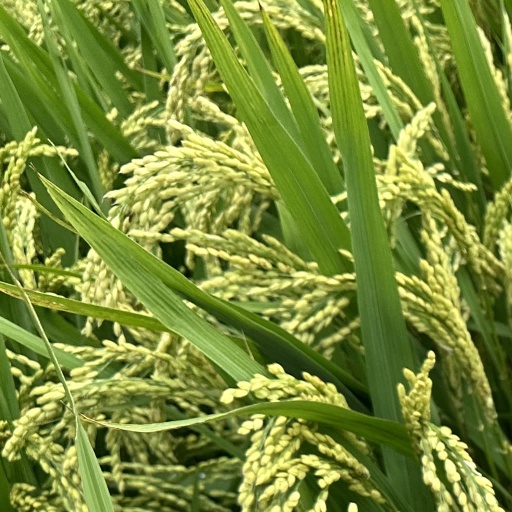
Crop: rice